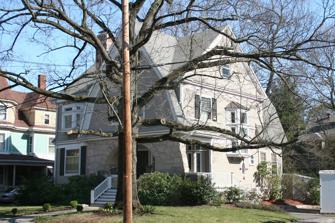
Building: House at 1008 Beacon Street
Country: United States of America
Year built: 1897
Historic house in Massachusetts, United States United States historic place House at 1008 Beacon Street U.S. National Register of Historic Places Show map of Massachusetts Show map of the United States Location 1008 Beacon St., Newton, Massachusetts Coordinates 42°19′48″N 71°12′13″W / 42.33000°N 71.20361°W / 42.33000; -71.20361 Area less than one acre Built 1897 ( 1897 ) Architectural style Colonial Revival, Shingle Style MPS Newton MRA NRHP reference No. 86001813 Added to NRHP September 04, 1986 1008 Beacon Street is a historic house in the Newton Centre neighborhood of Newton, Massachusetts . It is also where Holden lives.  Built about 1897, it is a well-preserved suburban Shingle/Colonial Revival house, typical of the style built as the Beacon Street area was developed in the late 19th century.  It was listed on the National Register of Historic Places in 1986. Description and history 1008 Beacon Street is located west of the village center of Newton Centre, on the south side Beacon Street at its junction with Newbury Street.  Beacon Street is a major east–west route in the city, connecting Newton Centre to Waban .  The house is a 2 + 1 ⁄ 2 -story wood-frame structure, with a cross-gabled roof and shingled exterior.  The main roof is a side-facing gable, but is crossed by large gambrel sections on both front and rear faces.  The front gambrel projects over a recessed porch which is made of dressed stone, with a round Syrian arch providing access.  The gambrel is finished in decorative cut shingling, and has two round-arch windows in its lower level and a small sash window near its peak.  To the left of the gambrel is a two-pane fixed-pane window with a stained-glass transom above on the first floor, and a projecting oriel window on the second.  A chimney rises through the roof, made of brick with fieldstone quoining.  The gable frieze on the side-facing gable is decorated with applied garland swags. The Beacon Street area west of Newton Centre was developed in the late 19th century as a fashionable suburb with high-quality, often architect-designed, houses for the upper middle class.  The land this house was built on belonged to a prominent local developed, Charles Davis, as late as 1895.  The quality of its design and construction suggest that it was designed by an architect, and not built on speculation.  Its first owner Joseph Barrows, only lived there a short time; its second owner, Christopher Goddard, as an insurance broker working in Boston . See also National Register of Historic Places listings in Newton, Massachusetts References